Bloody Mama

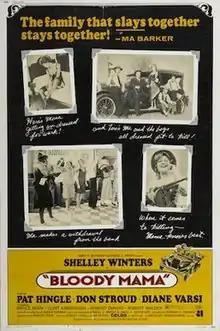
Theatrical release poster

Bloody Mama is a 1970 American exploitation crime film directed by Roger Corman, starring Shelley Winters in the title role, and Bruce Dern, Don Stroud, Robert Walden, Alex Nicol and Robert De Niro in supporting roles. It is loosely based on the real-life story of Ma Barker, who is depicted as a corrupt, mentally-disturbed mother who encourages and organizes the criminality of her four adult sons in Depression-era southern United States. Corman considered the film one of his favorites in his filmography.